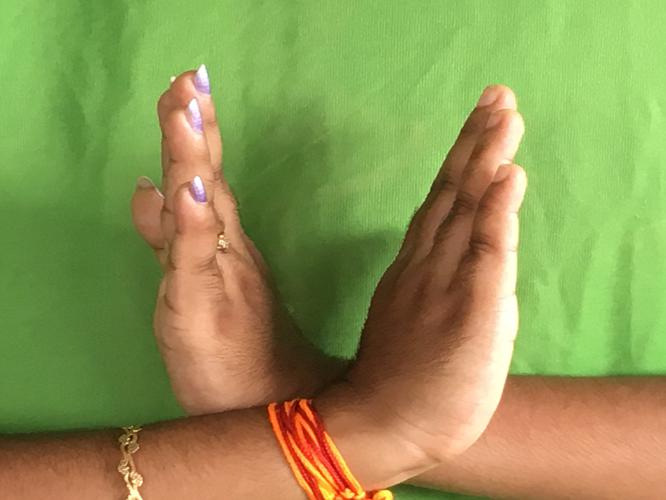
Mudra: Swastikam
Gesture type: double_hand